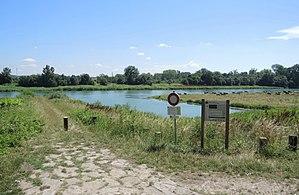
Limony Ile de la Platière
Limony est une commune française, située dans le département de l'Ardèche en région Auvergne-Rhône-Alpes.
La réserve naturelle nationale de l'île de la Platière est une réserve naturelle nationale située en Auvergne-Rhône-Alpes. Classée en 1986, elle occupe une surface de 483,3 hectares et protège une île du Rhône, l'île de la Platière.